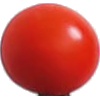
Label: Tomato Cherry Red 1